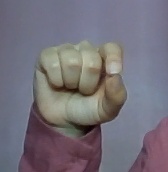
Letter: fa